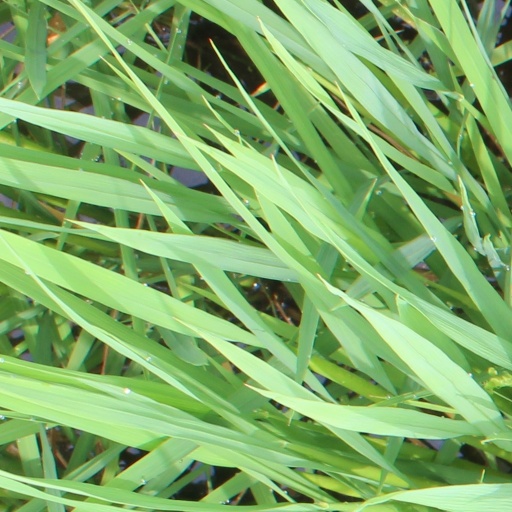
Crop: rice